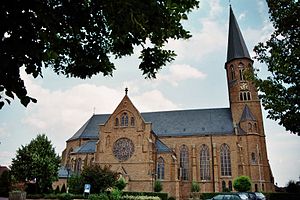
Neuenkirchen (Landkreis Osnabrück) / Geografi
Den katolske kirke St. Laurentius i Neuenkirchen
Neuenkirchen er en kommune med godt 4.500 indbyggere. Den er administrationsby i Samtgemeinde Neuenkirchen, beliggende i den nordvestlige del af Landkreis Osnabrück, i den tyske delstat Niedersachsen.